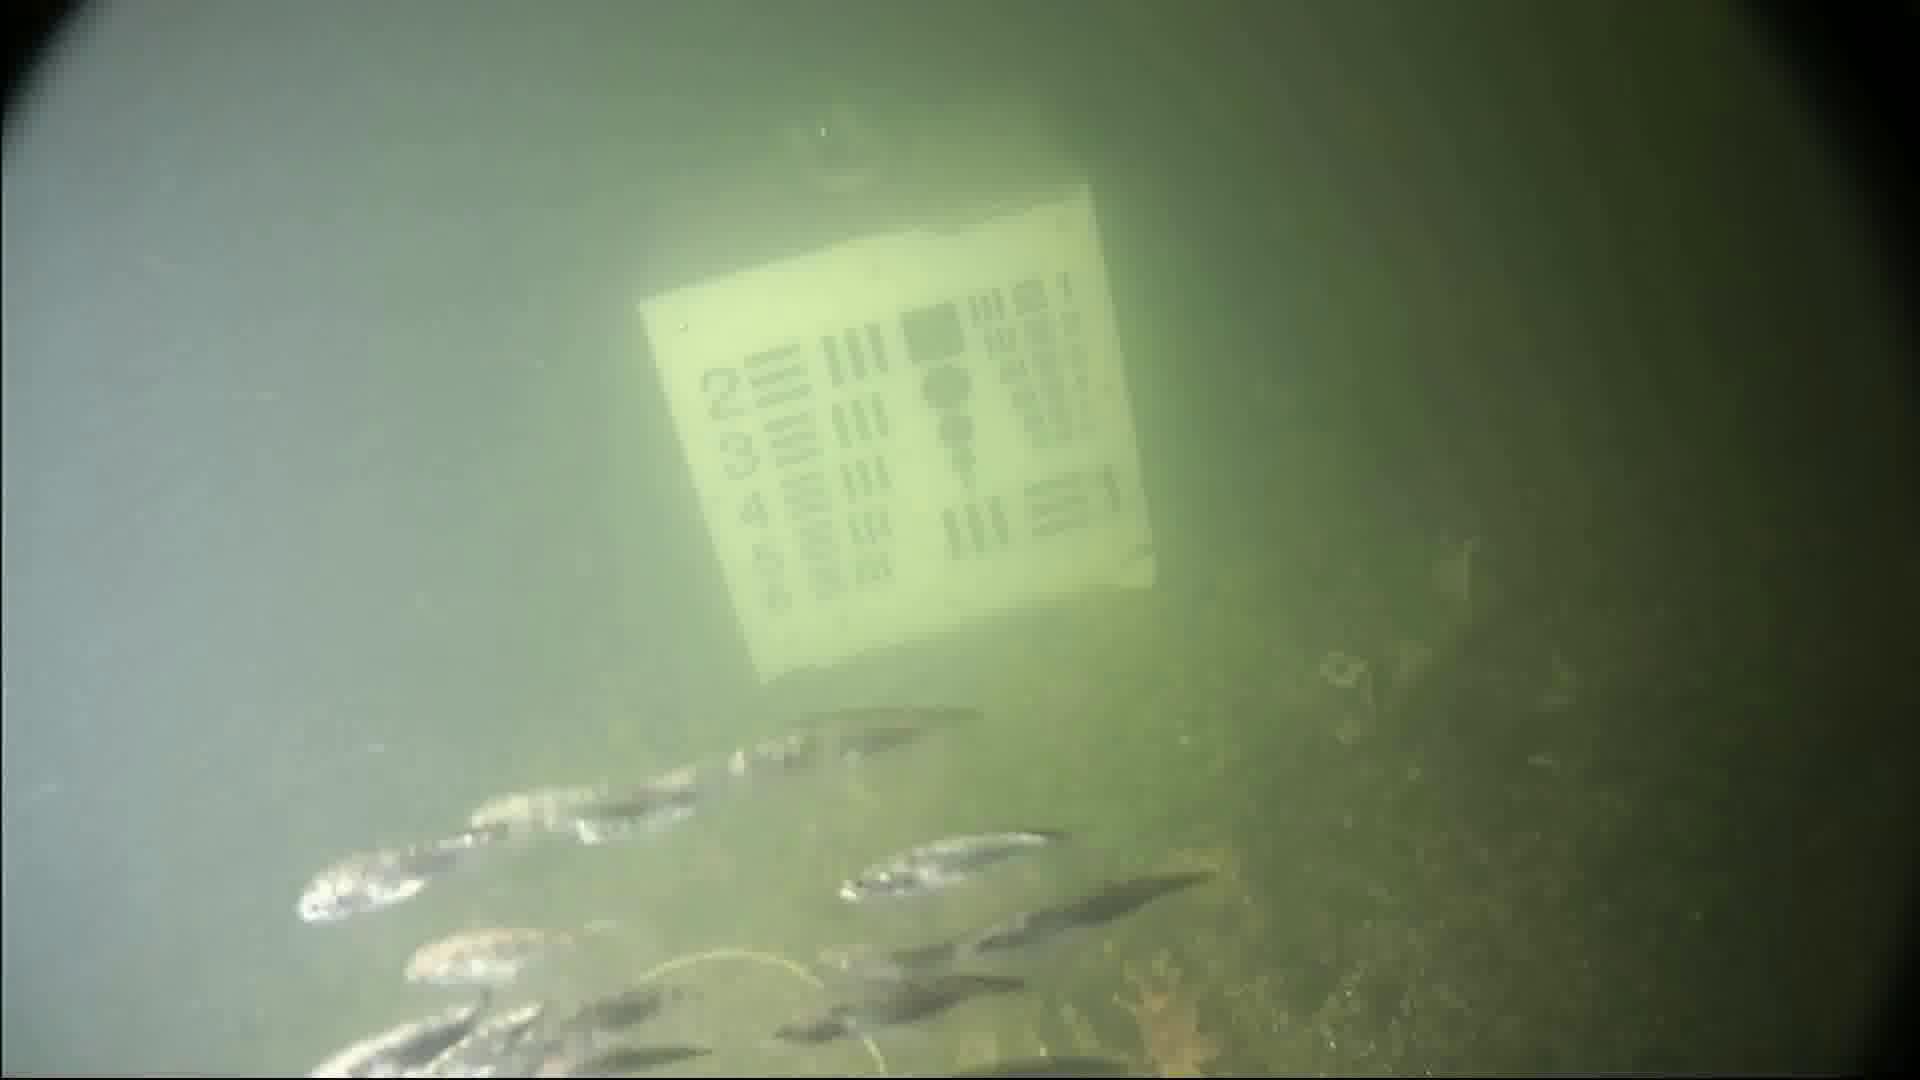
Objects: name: small_fish
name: starfish